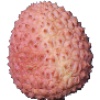
Label: lychee